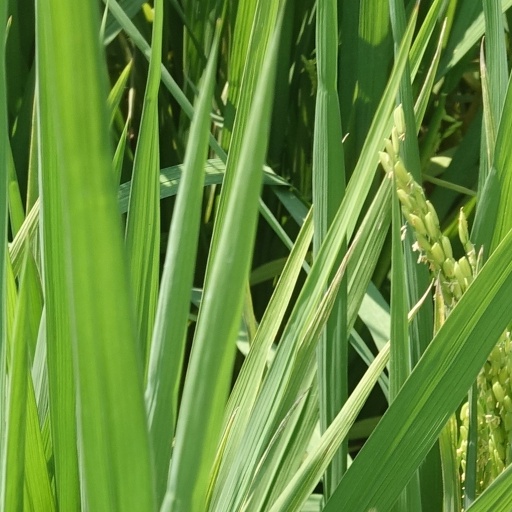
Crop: rice